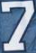
Number: 7